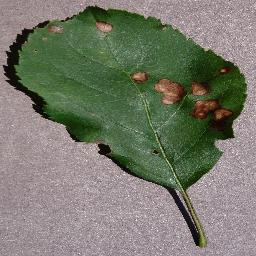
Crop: apple
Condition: black_rot